SIG Sauer

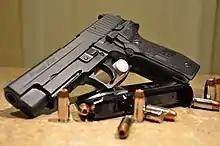
A SIG Sauer P226 semi-automatic pistol, with magazine removed

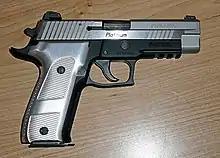
SIG Sauer P226 Elite Platinum 9mm

In January 1985, SIG established a subsidiary, SIGARMS, Inc., in Tysons, Virginia, to import the P220 and P230 models into the United States. Two years later the firm moved to a larger facility in Herndon, Virginia, and introduced models P225, P226 and P228. SIGARMS moved to Exeter, New Hampshire, in 1990 where production facilities had been established and production began on the P229 in 1992.